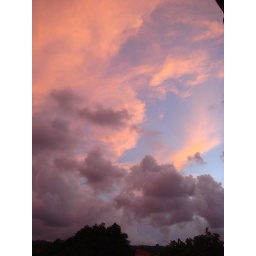
pink sky in Cabrera